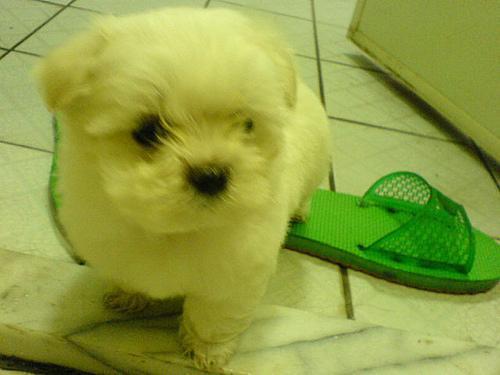
Maltese_dog